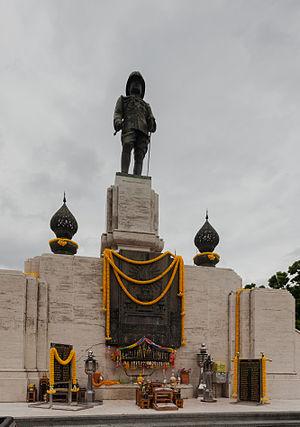
Wachirawut, Phrabat Somdej Phra Mongkut Klao Chaoyuhua, né le 1ᵉʳ janvier 1881 à Bangkok et mort le 25 novembre 1925 dans la même ville, est roi de Siam sous le nom dynastique de Rama VI de 1910 à sa mort.